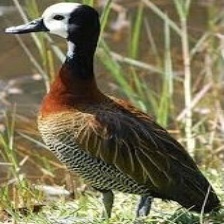
Species: SPOTTED WHISTLING DUCK
Scientific name: DENDROCYGNA GUTTATA
ImageNet parent category: drake